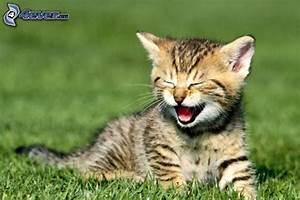
cat